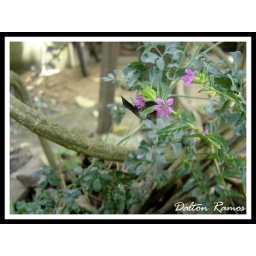
Butterfly black in flowers